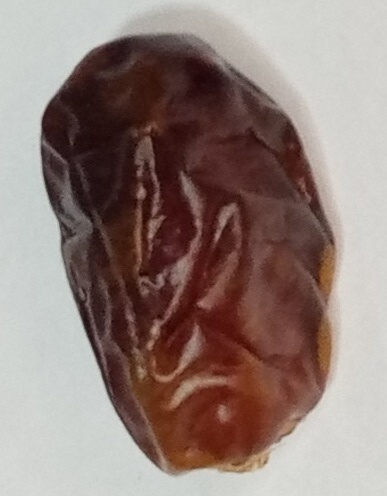
Variety: aseel
Size: small
Grade: grade-1